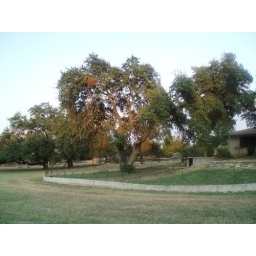
around their current house, which will become the guest house after the new one next door is finished